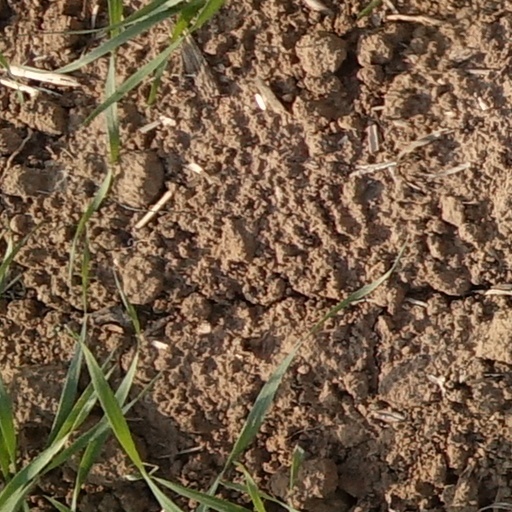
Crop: wheat